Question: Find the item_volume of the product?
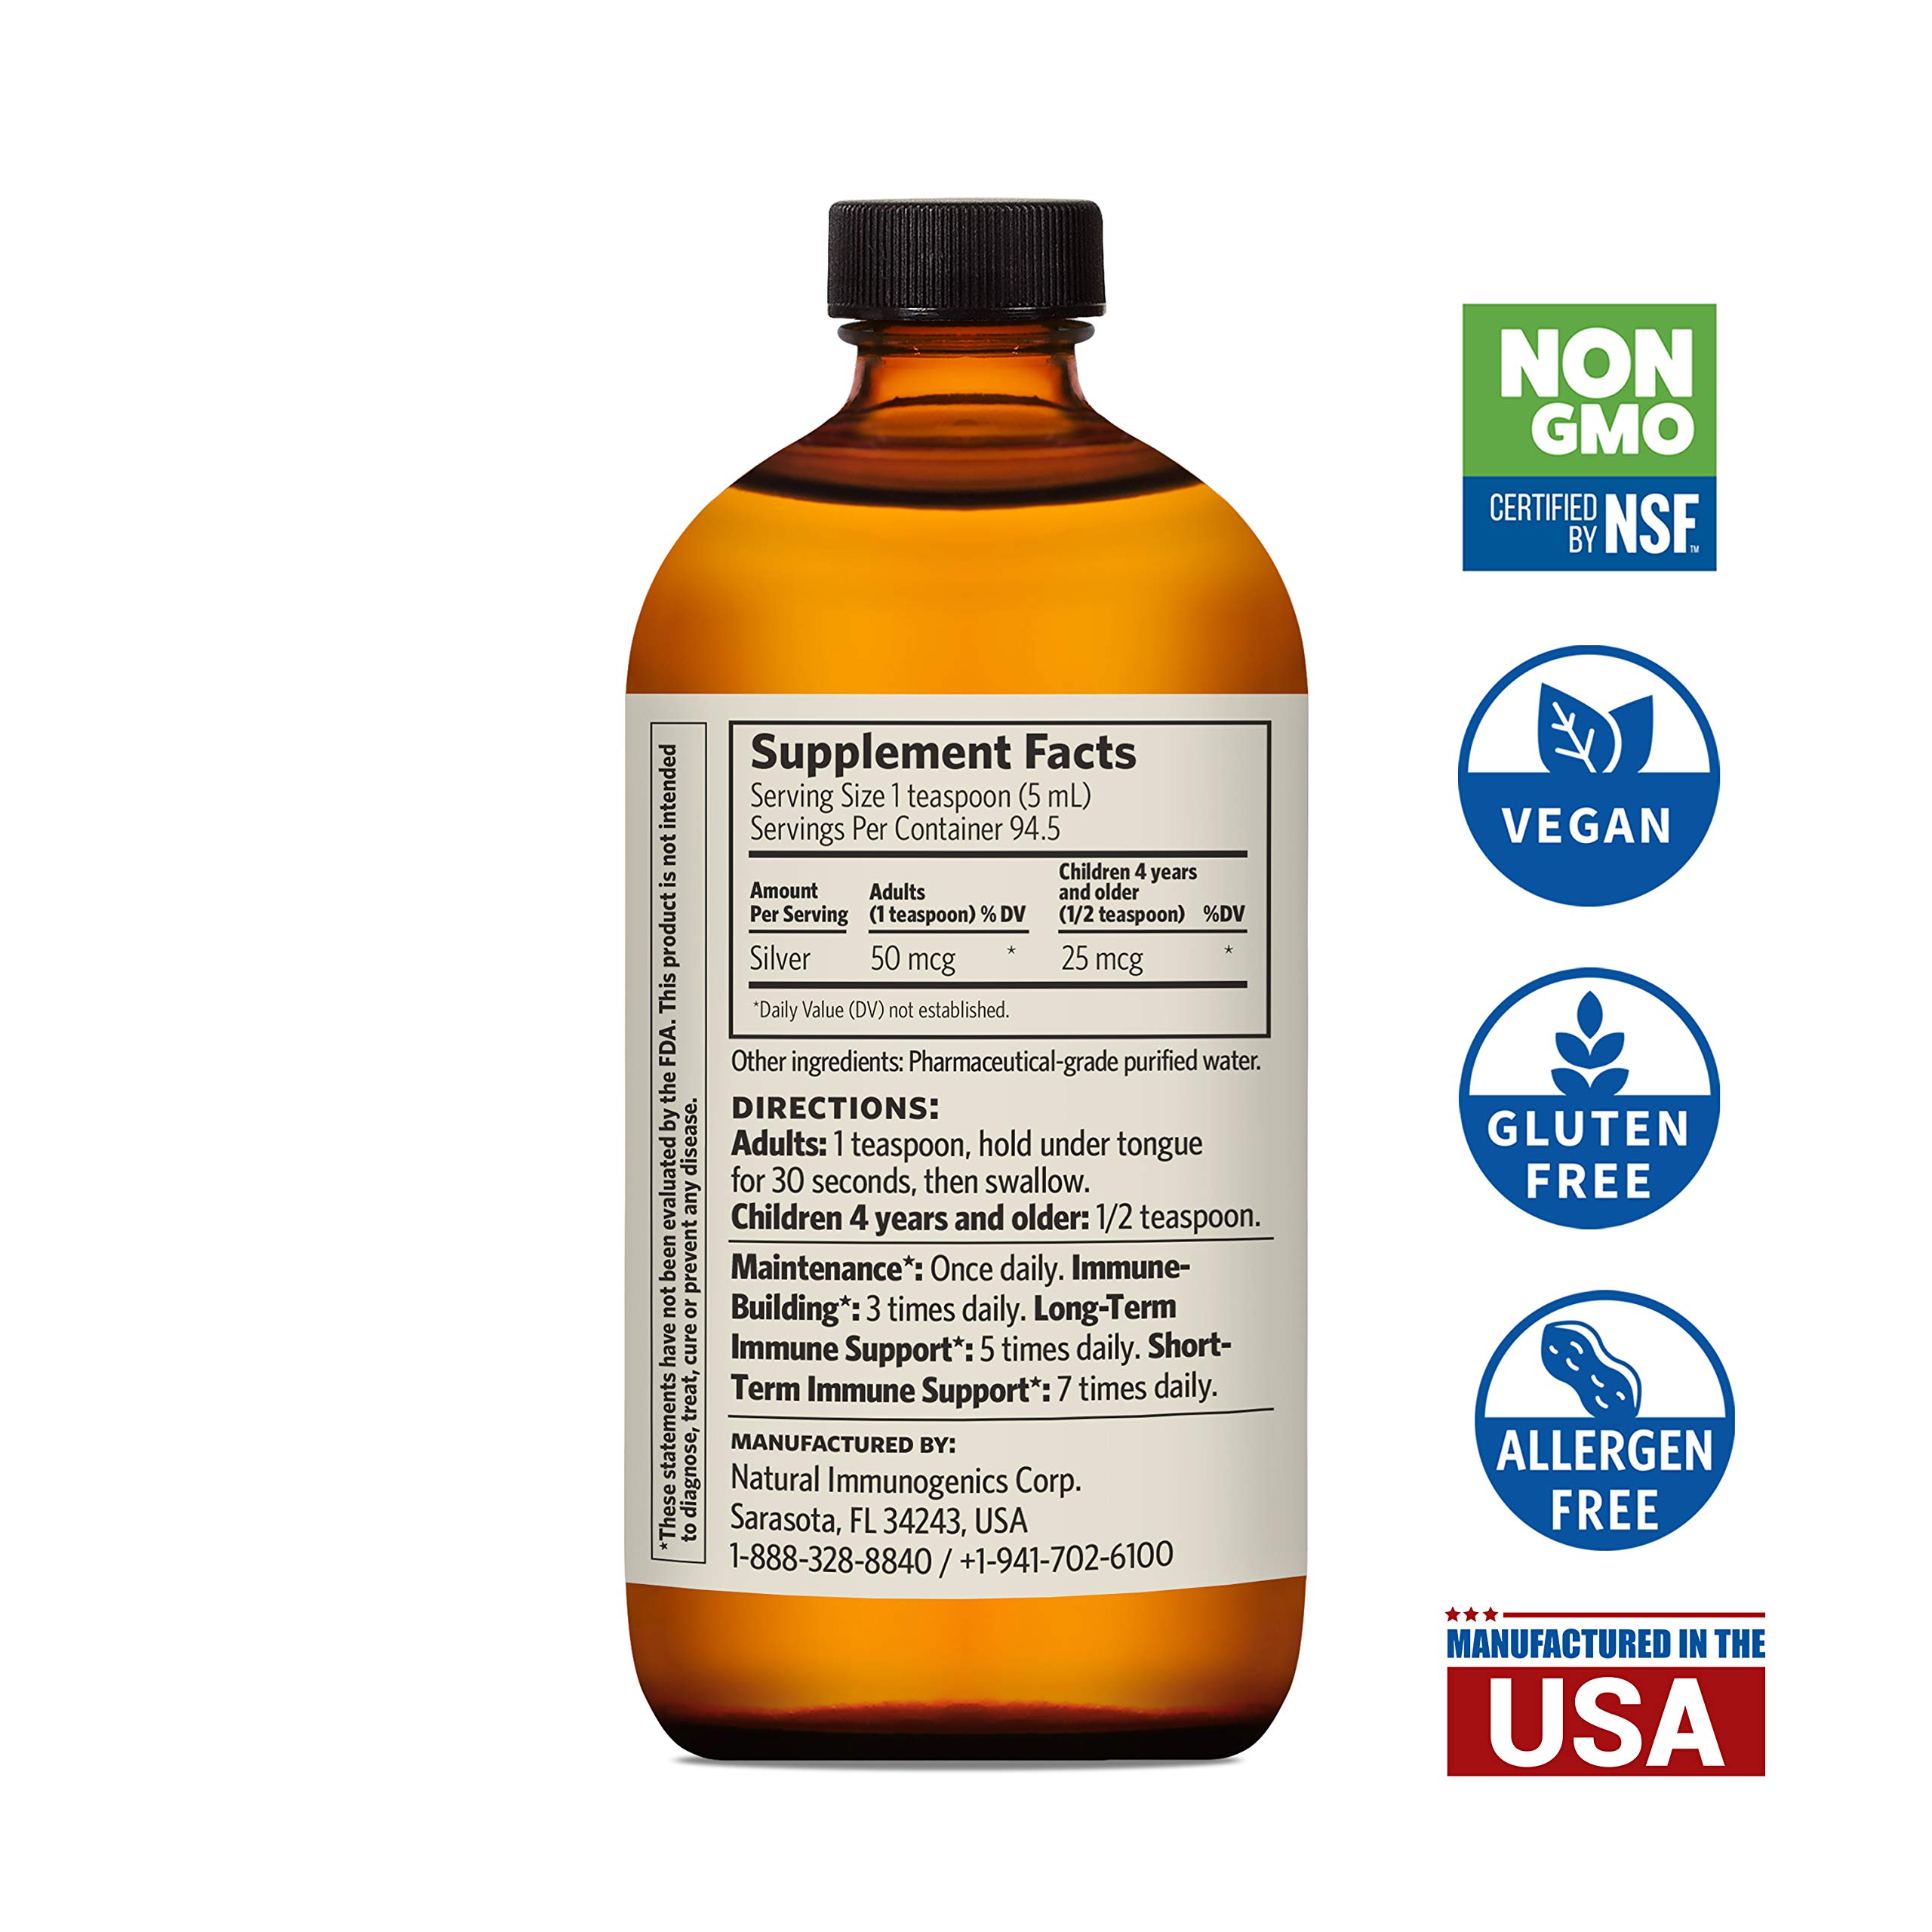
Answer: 5.0 millilitre